Jenna Jambeck

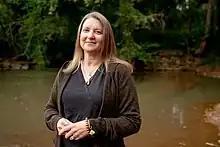
Jenna Jambeck in 2022

Jenna Jambeck (born 1974) an American environmental engineer who is the Georgia Athletic Association Distinguished Professor of Environmental Engineering at the University of Georgia. Her research considers plastic pollution and efforts to address plastic waste. In 2022, she was awarded a MacArthur Fellowship.